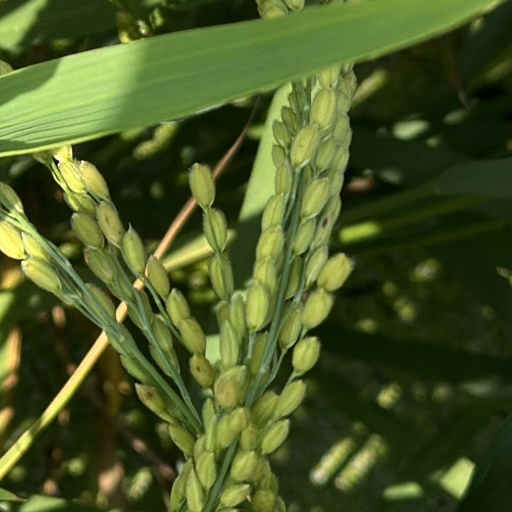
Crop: rice